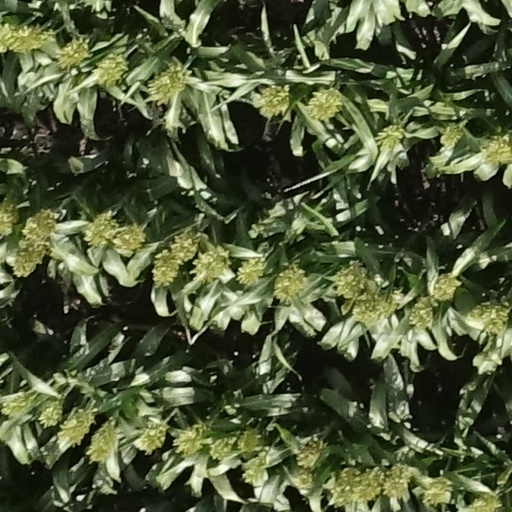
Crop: sorghum